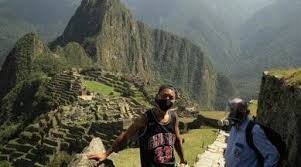
Landmark: Machu Picchu